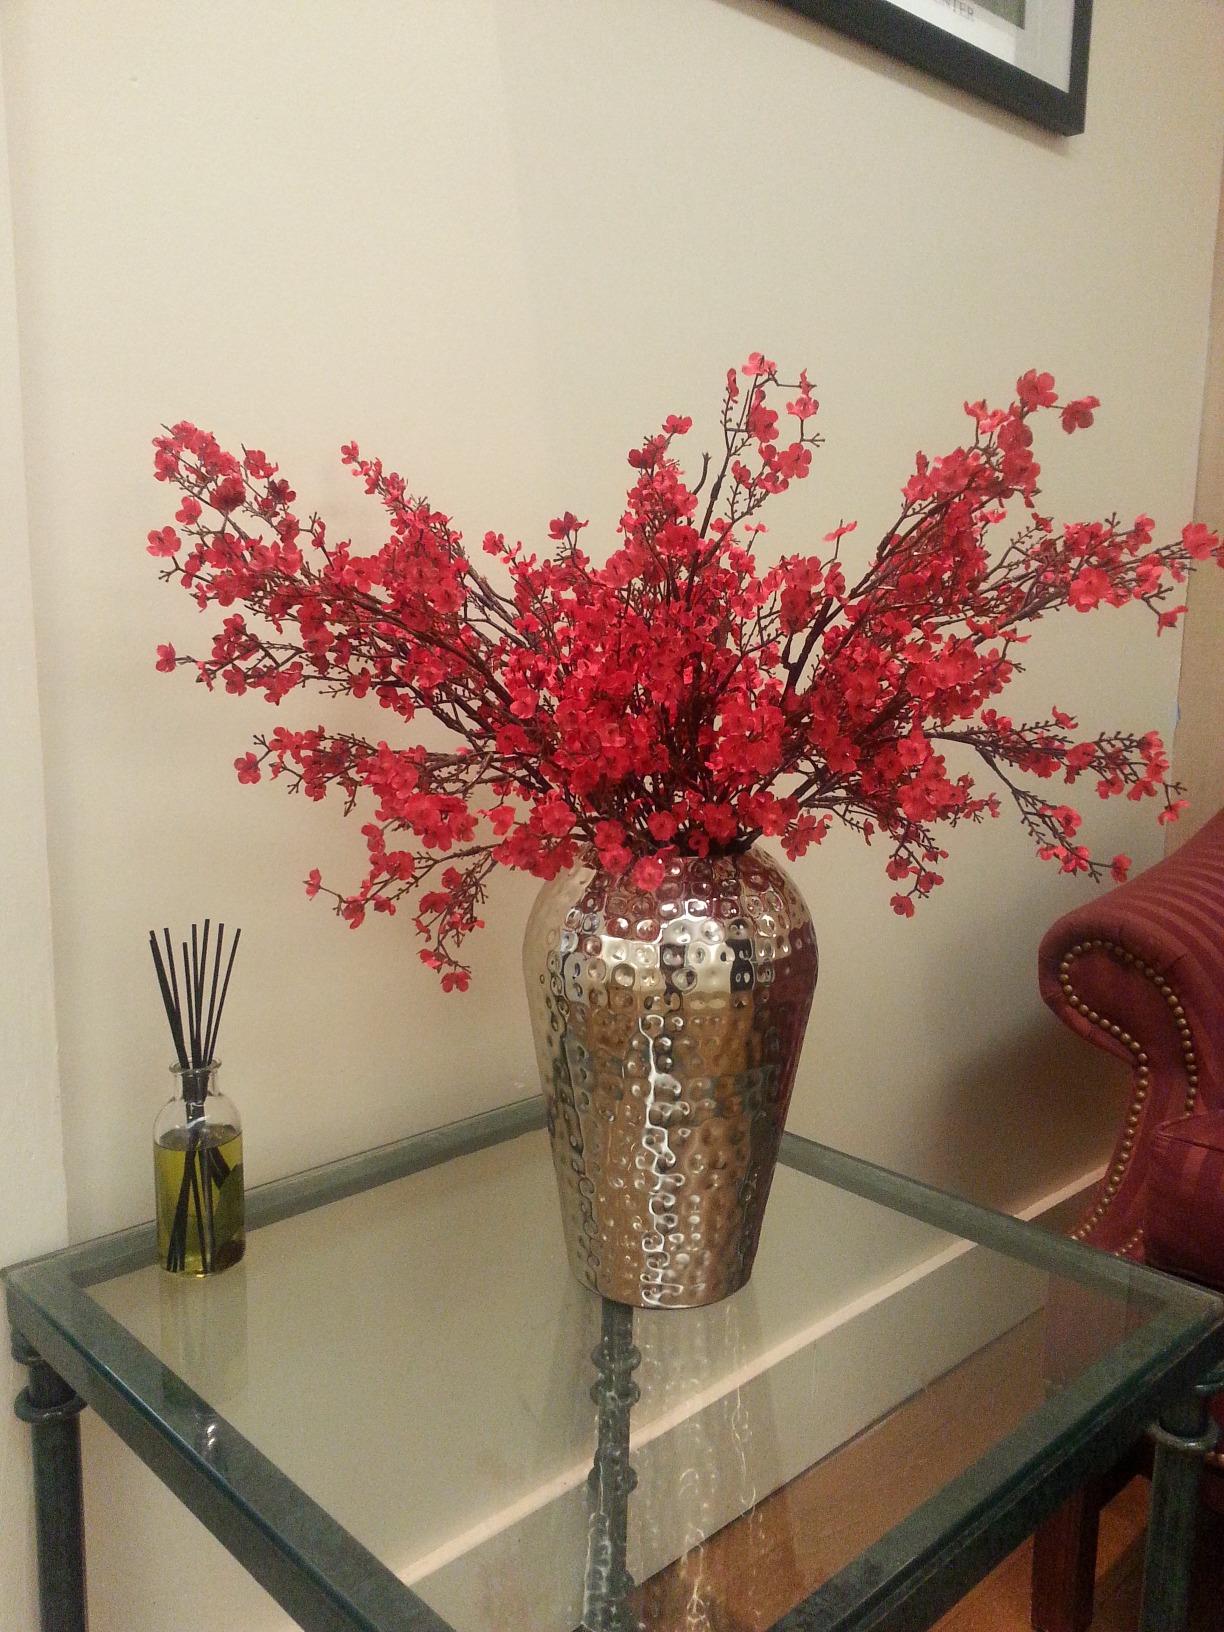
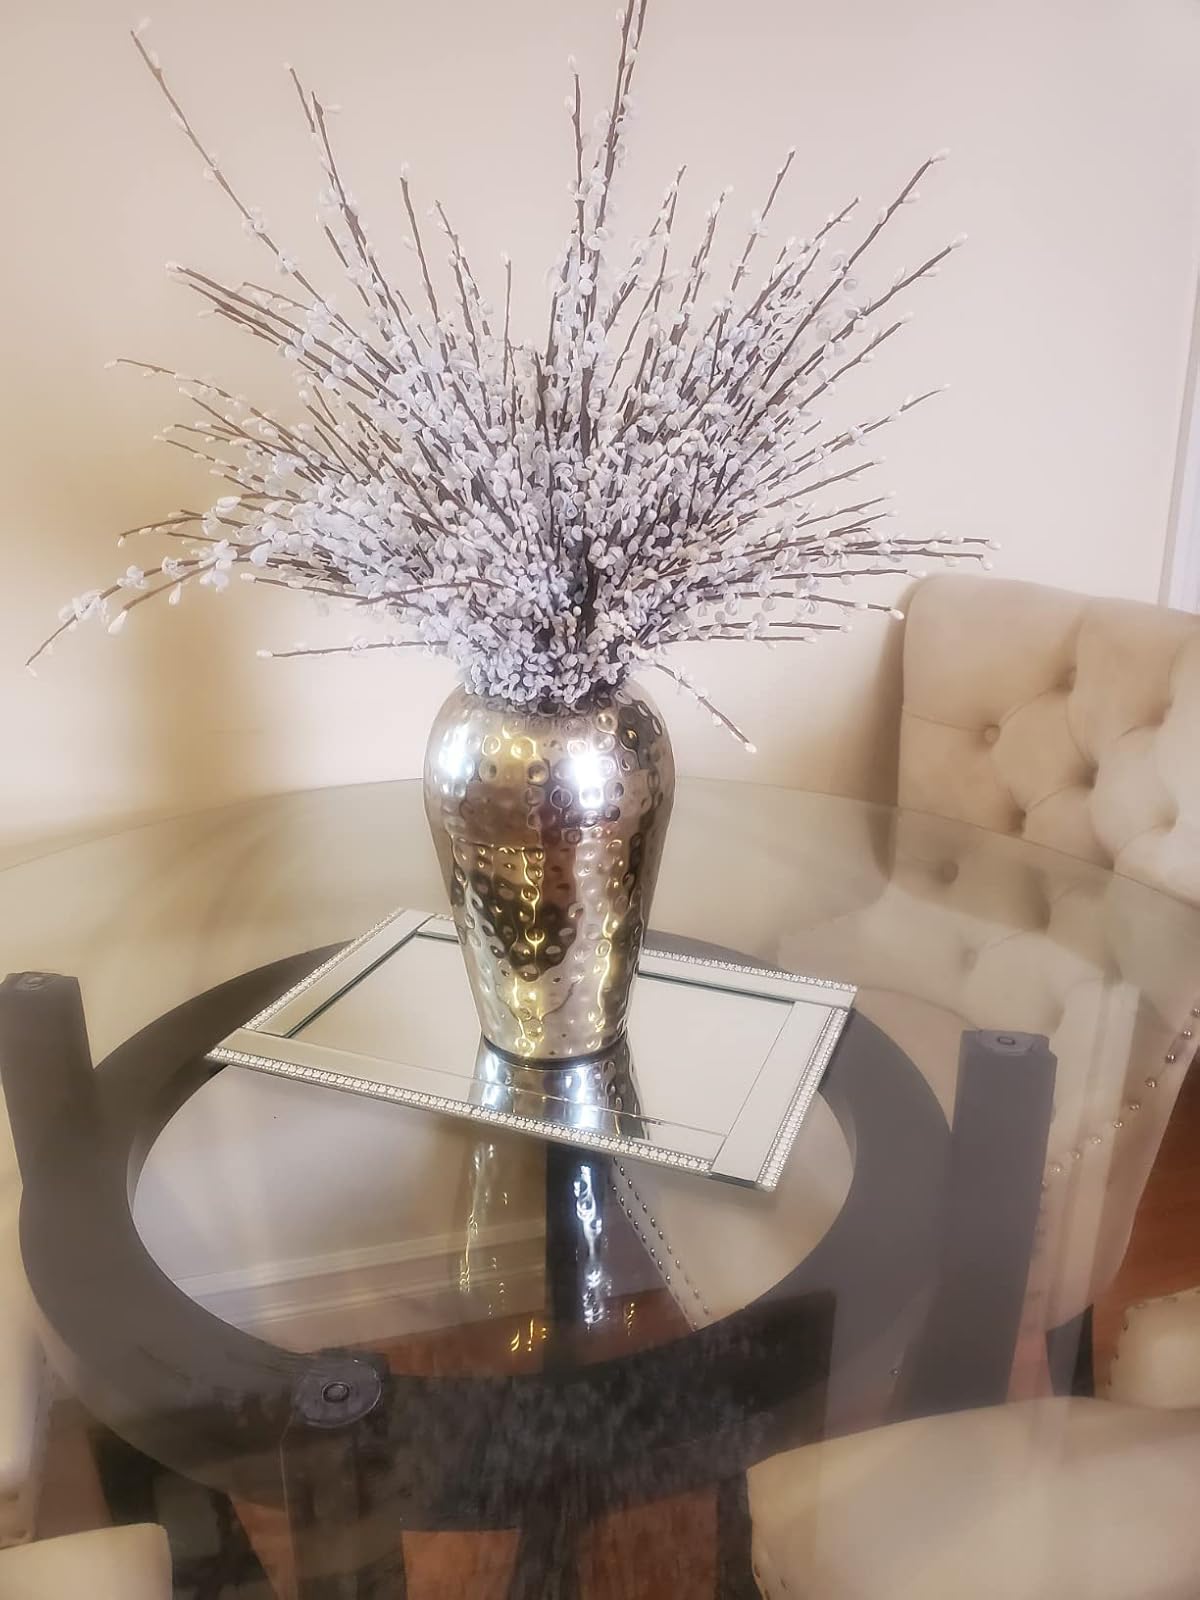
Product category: vase
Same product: yes